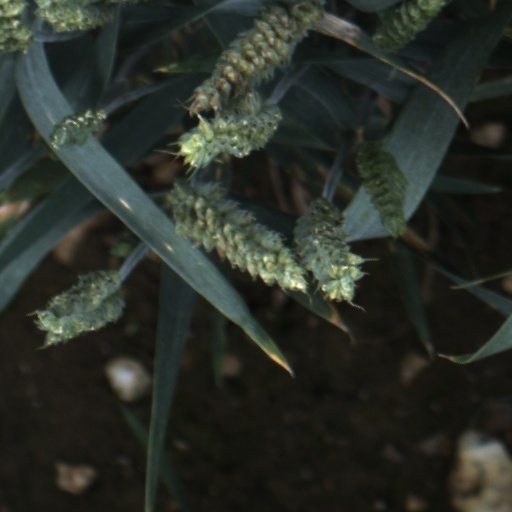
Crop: wheat